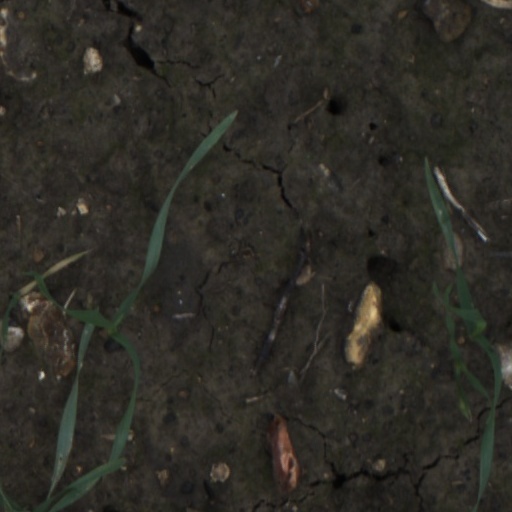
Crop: wheat